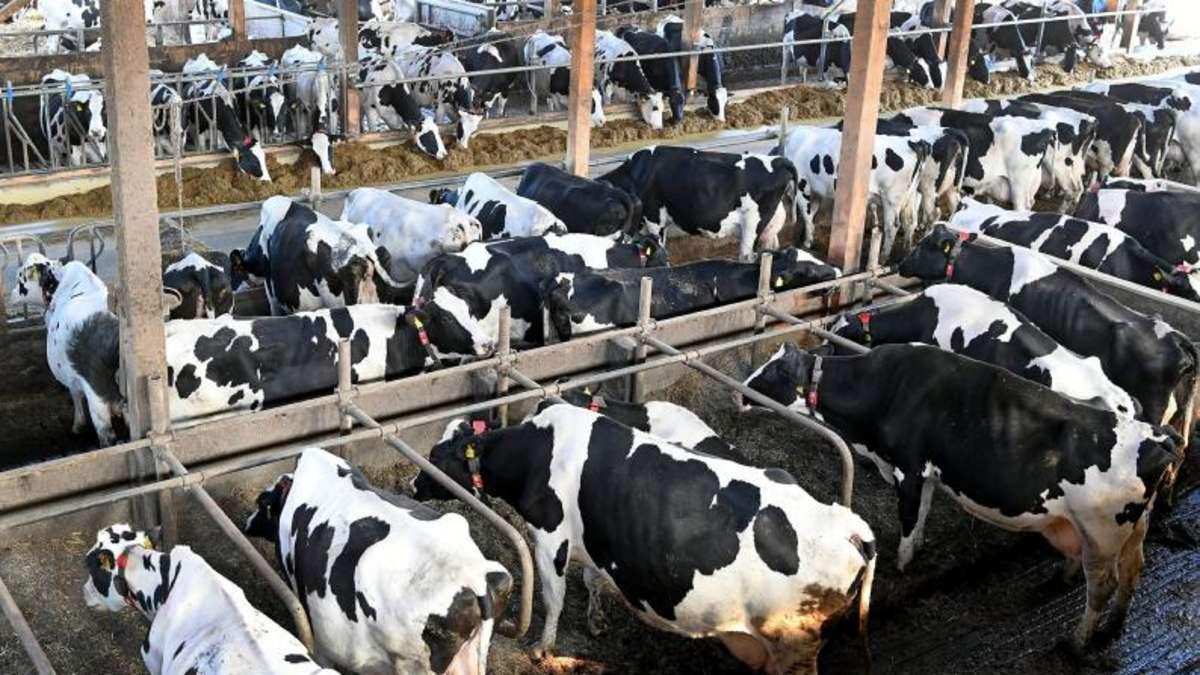
Ng'ombe wengi wa kisasa wana mabaka meupe na meusi kwenye ngozi yao wapo ndani ya banda la kuwafugia, wanakula chakula cha virutubisho muhimu ili kuongeza uzalishaji.